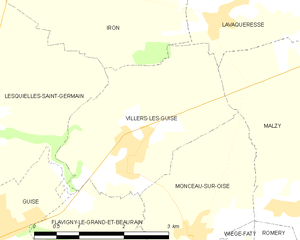
Carte des communes françaises: Villers-lès-Guise